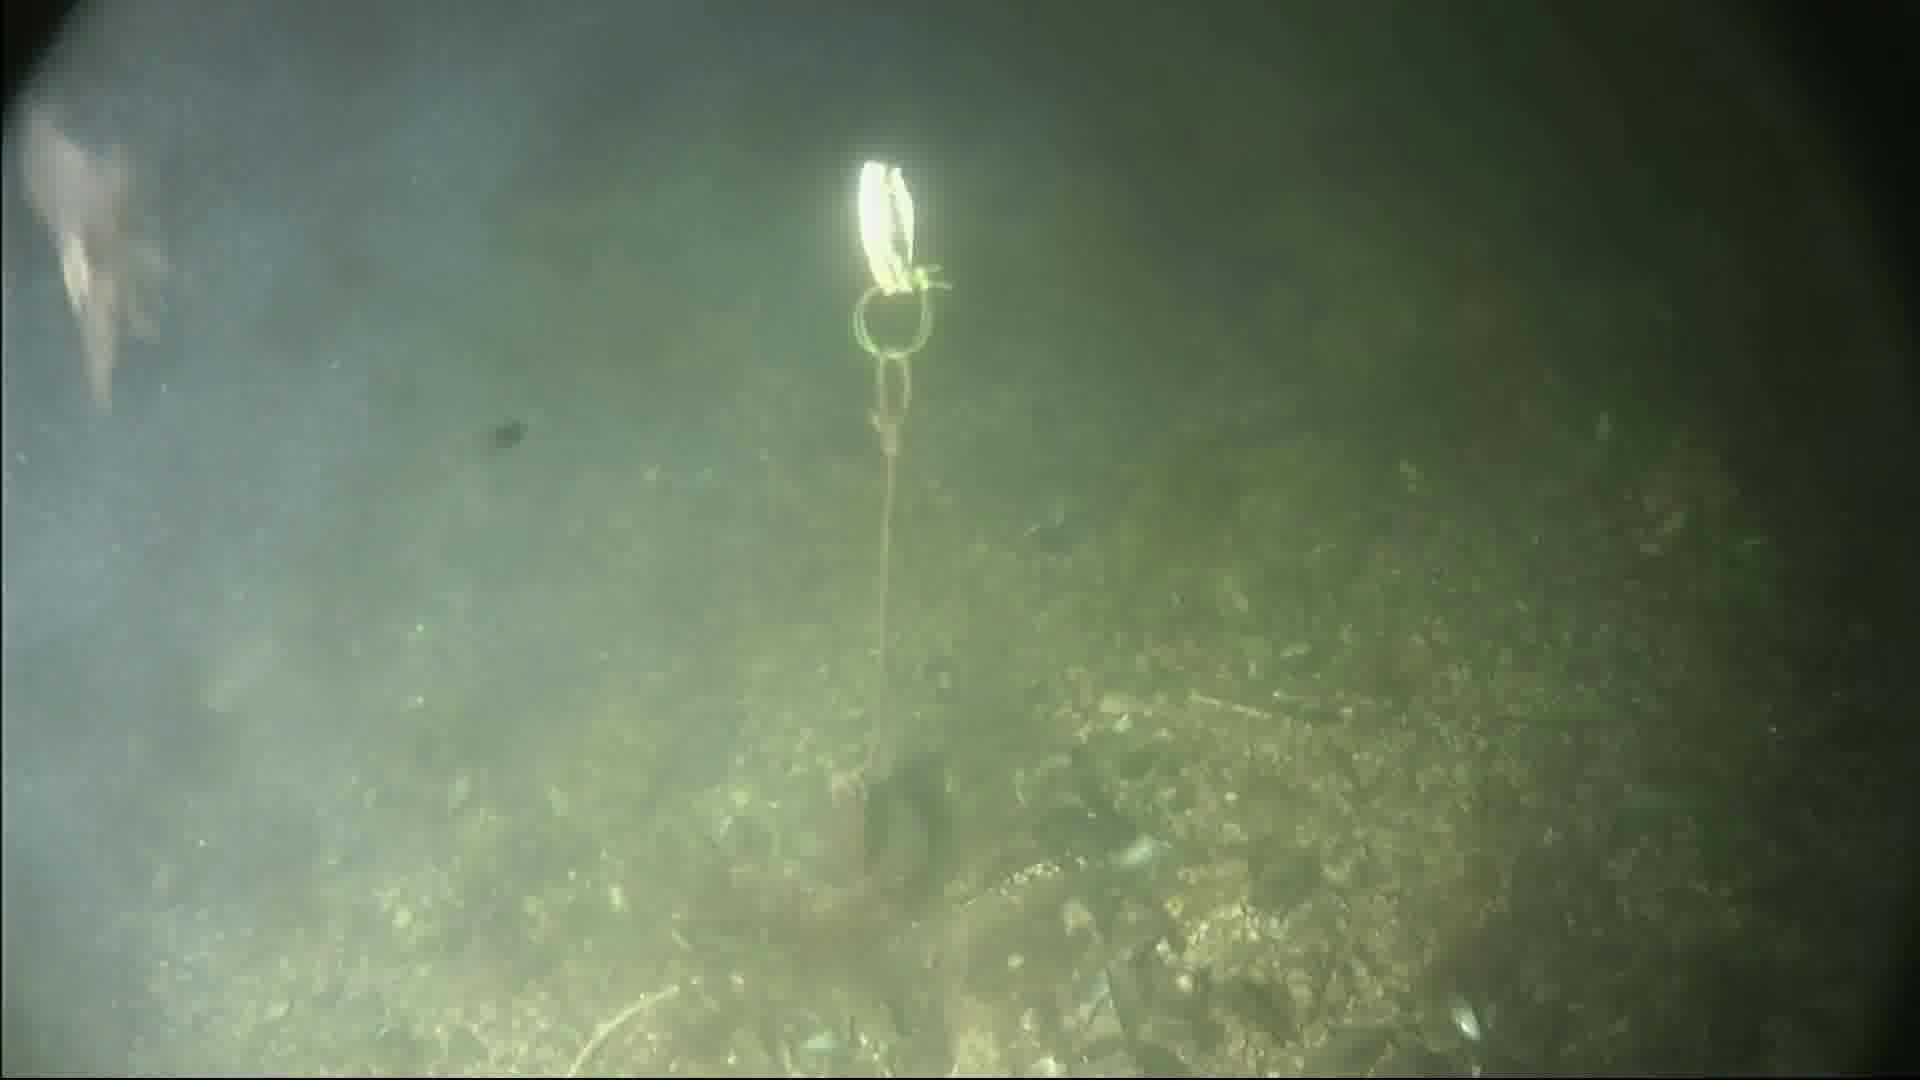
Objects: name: shrimp